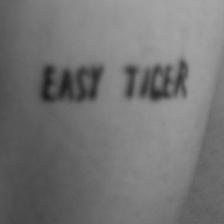
Label: faces